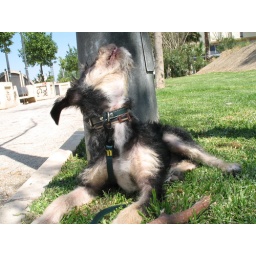
A sunny Sunday afternoon walking in the park - although when it's sunny we do more sitting thtan walking...